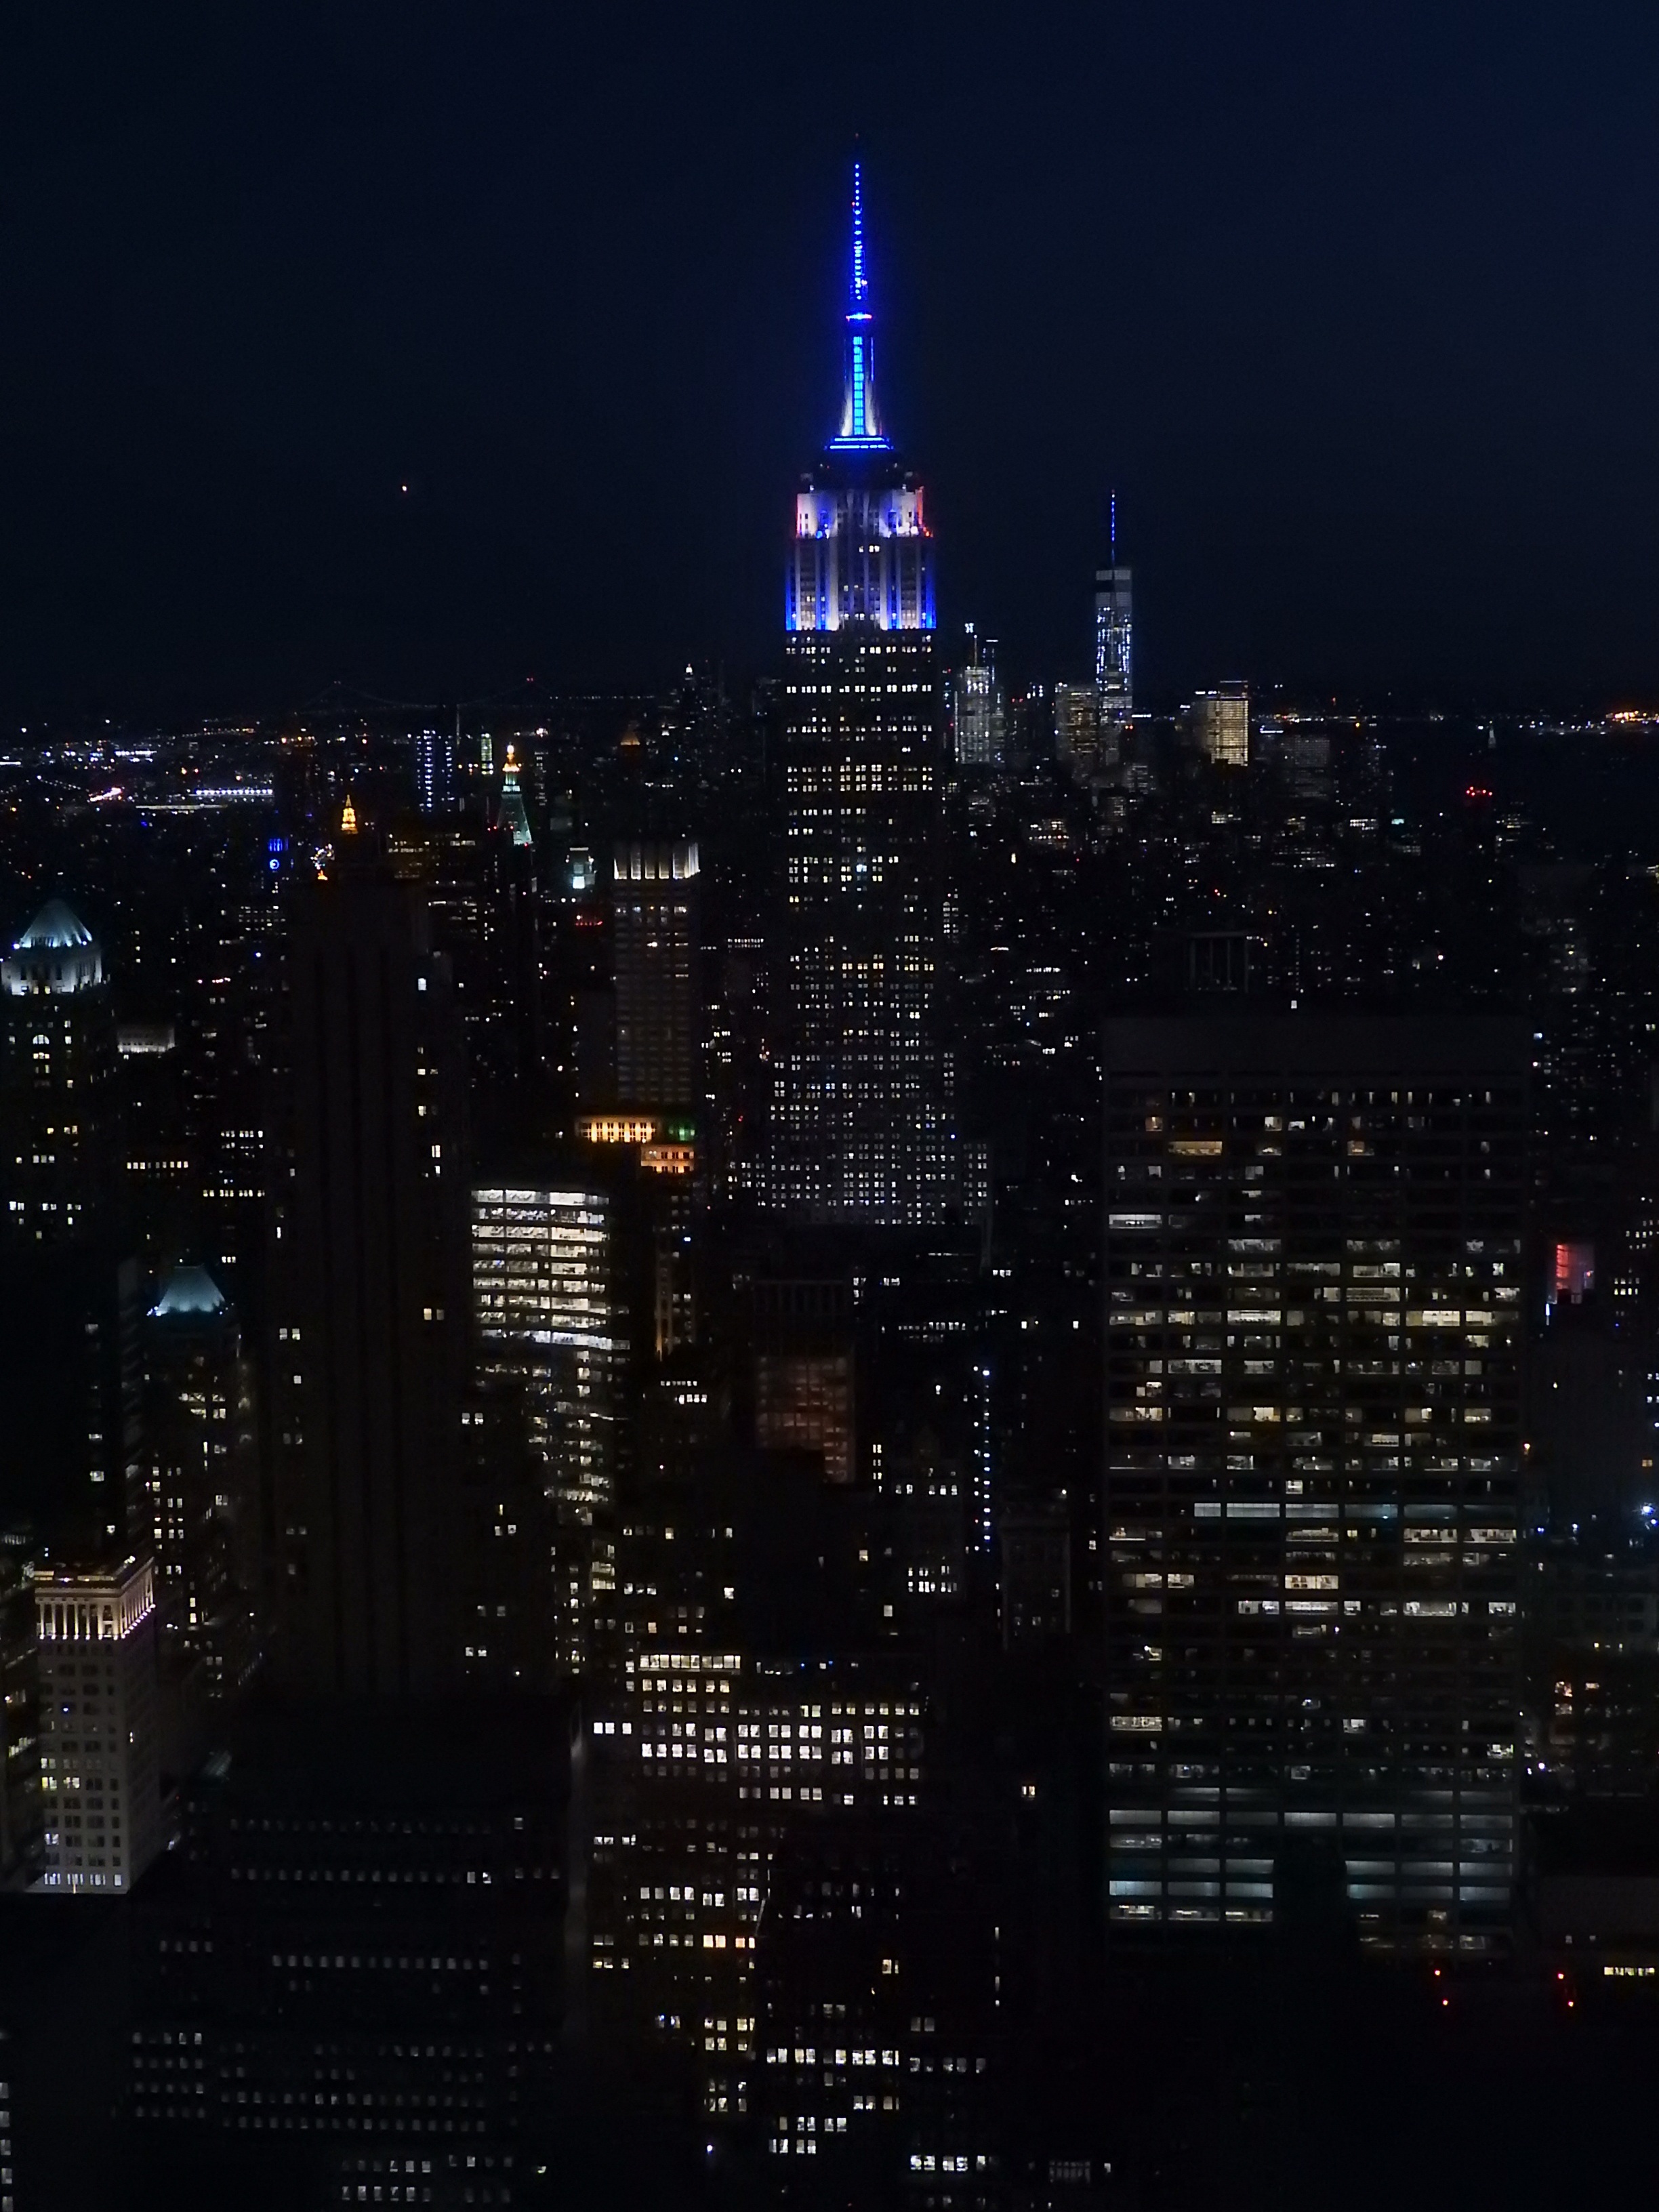
horizon, architecture, sky, skyline, night, city, skyscraper, urban, new york, manhattan, cityscape, downtown, dusk, evening, construction, reflection, tower, nyc, darkness, tourism, united states, buildings, shape, metropolis, cities, rockefeller, human settlement, atmosphere of earth, metropolitan area